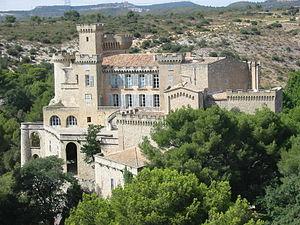
Château de la Barben